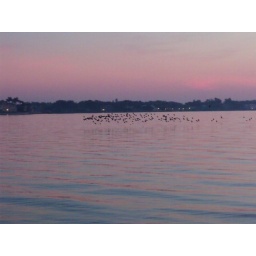
shore bird flock flying over the purple water of Tampa Bay